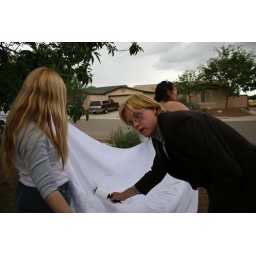
cleaning off the dog hair and red dust.. a production in itself!